Economic history of Latin America

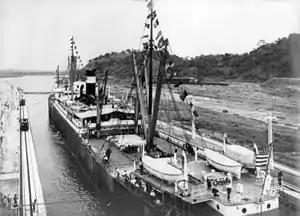
The first ship to transit the Panama Canal, the SS "Ancon", passes through on August 15, 1914

Silver declined as a major export, but lesser minerals such as copper and tin became important starting in the late nineteenth century, with foreign investors providing capital. Tin became the main export product of Bolivia, eventually replacing silver, but silver extraction prompted the building of a railway line, which then allowed tin mining to be profitable. In Chile, copper mining became its most important export. It was a significant industry in Mexico as well. Extraction of nitrates from regions Chile acquired from Bolivia and Peru in its victory in the War of the Pacific became an important source of revenue.